FC Cincinnati

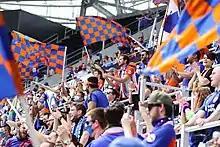
The Bailey is the main supporters section at TQL Stadium.

On June 26, 2018, the club announced plans to build a training complex in Milford, Ohio. The estimated $30 million project occupies approximately and serves as the base for soccer operations, including the MLS first team and FCC Academy's training and performance activities. The facility is also expected to host between 6 and 20 soccer-related events a year, including first-team scrimmages, FCC Academy games and local soccer tournaments. The complex was completed by the end of 2019.